Eladio Herrera (footballer)

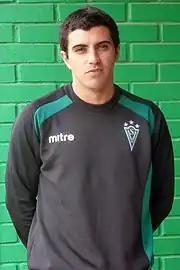
Herrera in 2012

Eladio Enrique Herrera Segovia (born 13 July 1984) is a Chilean former professional footballer who played as a defender.